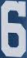
Number: 6